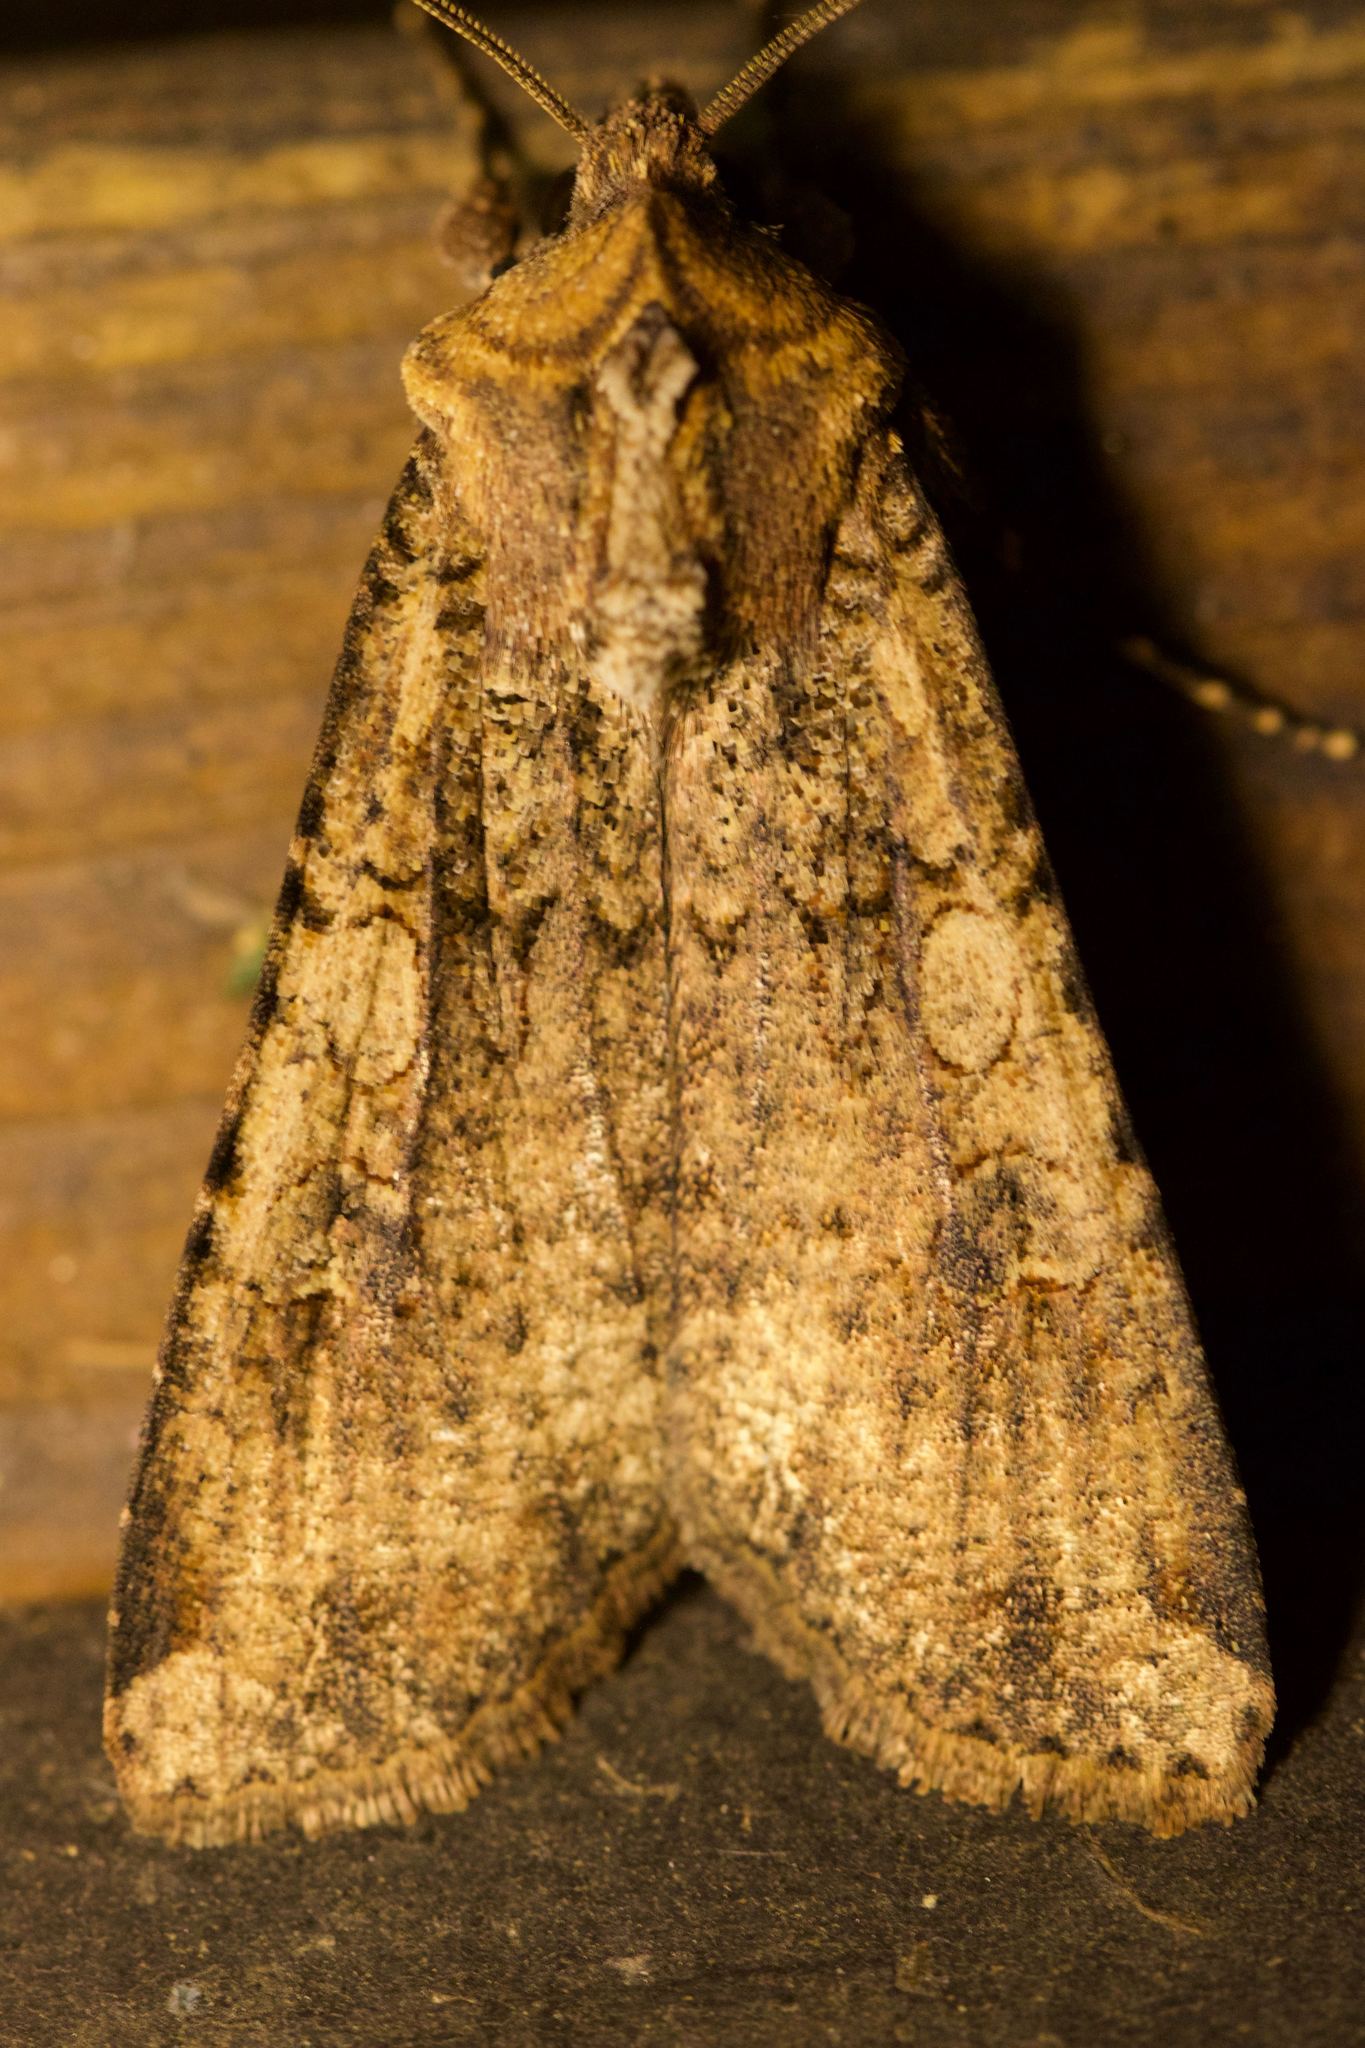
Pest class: cutworms